History of social democracy

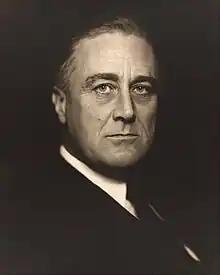
Franklin D. Roosevelt, president of the United States (1933–1945), whose New Deal policies were inspired by social democracy

After World War I, several attempts were made at a global level to refound the Second International that collapsed amidst national divisions in the war. The Vienna International formed in 1921 attempted to end the rift between reformist socialists, including social democrats; and revolutionary socialists, including communists, particularly the Mensheviks. However, a crisis soon erupted which involved the new country of Georgia led by a social democratic government led by president Noe Zhordania that had declared itself independent from Russia in 1918 and whose government had been endorsed by multiple social democratic parties. At the founding meeting of the Vienna International, the discussions were interrupted by the arrival of a telegram from Zhordania who said that Georgia was being invaded by Bolshevik Russia. Delegates attending the International's founding meeting were stunned, particularly the Bolshevik representative from Russia Mecheslav Bronsky, who refused to believe this and left the meeting to seek confirmation of this. Upon confirmation, Bronsky did not return to the meeting.